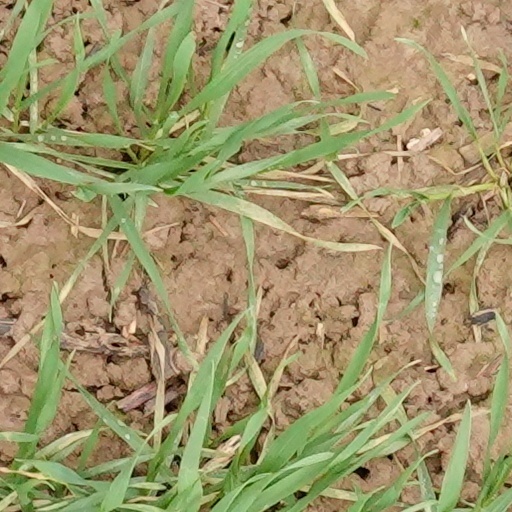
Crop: wheat